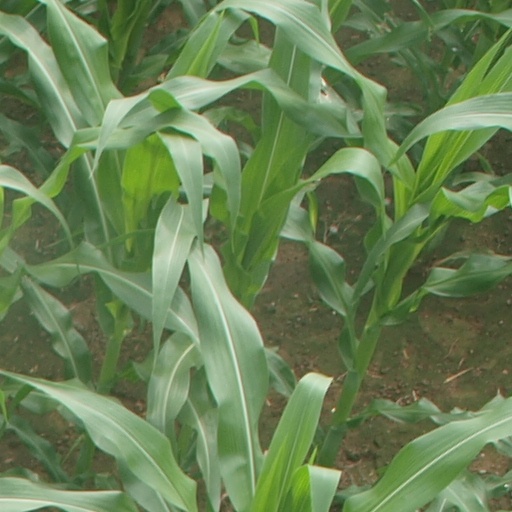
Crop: maize; corn